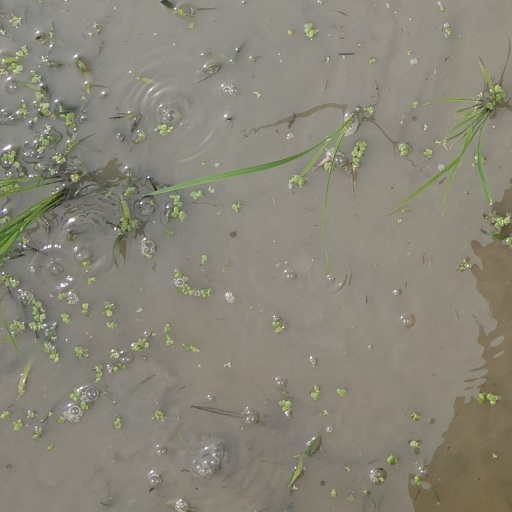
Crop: rice